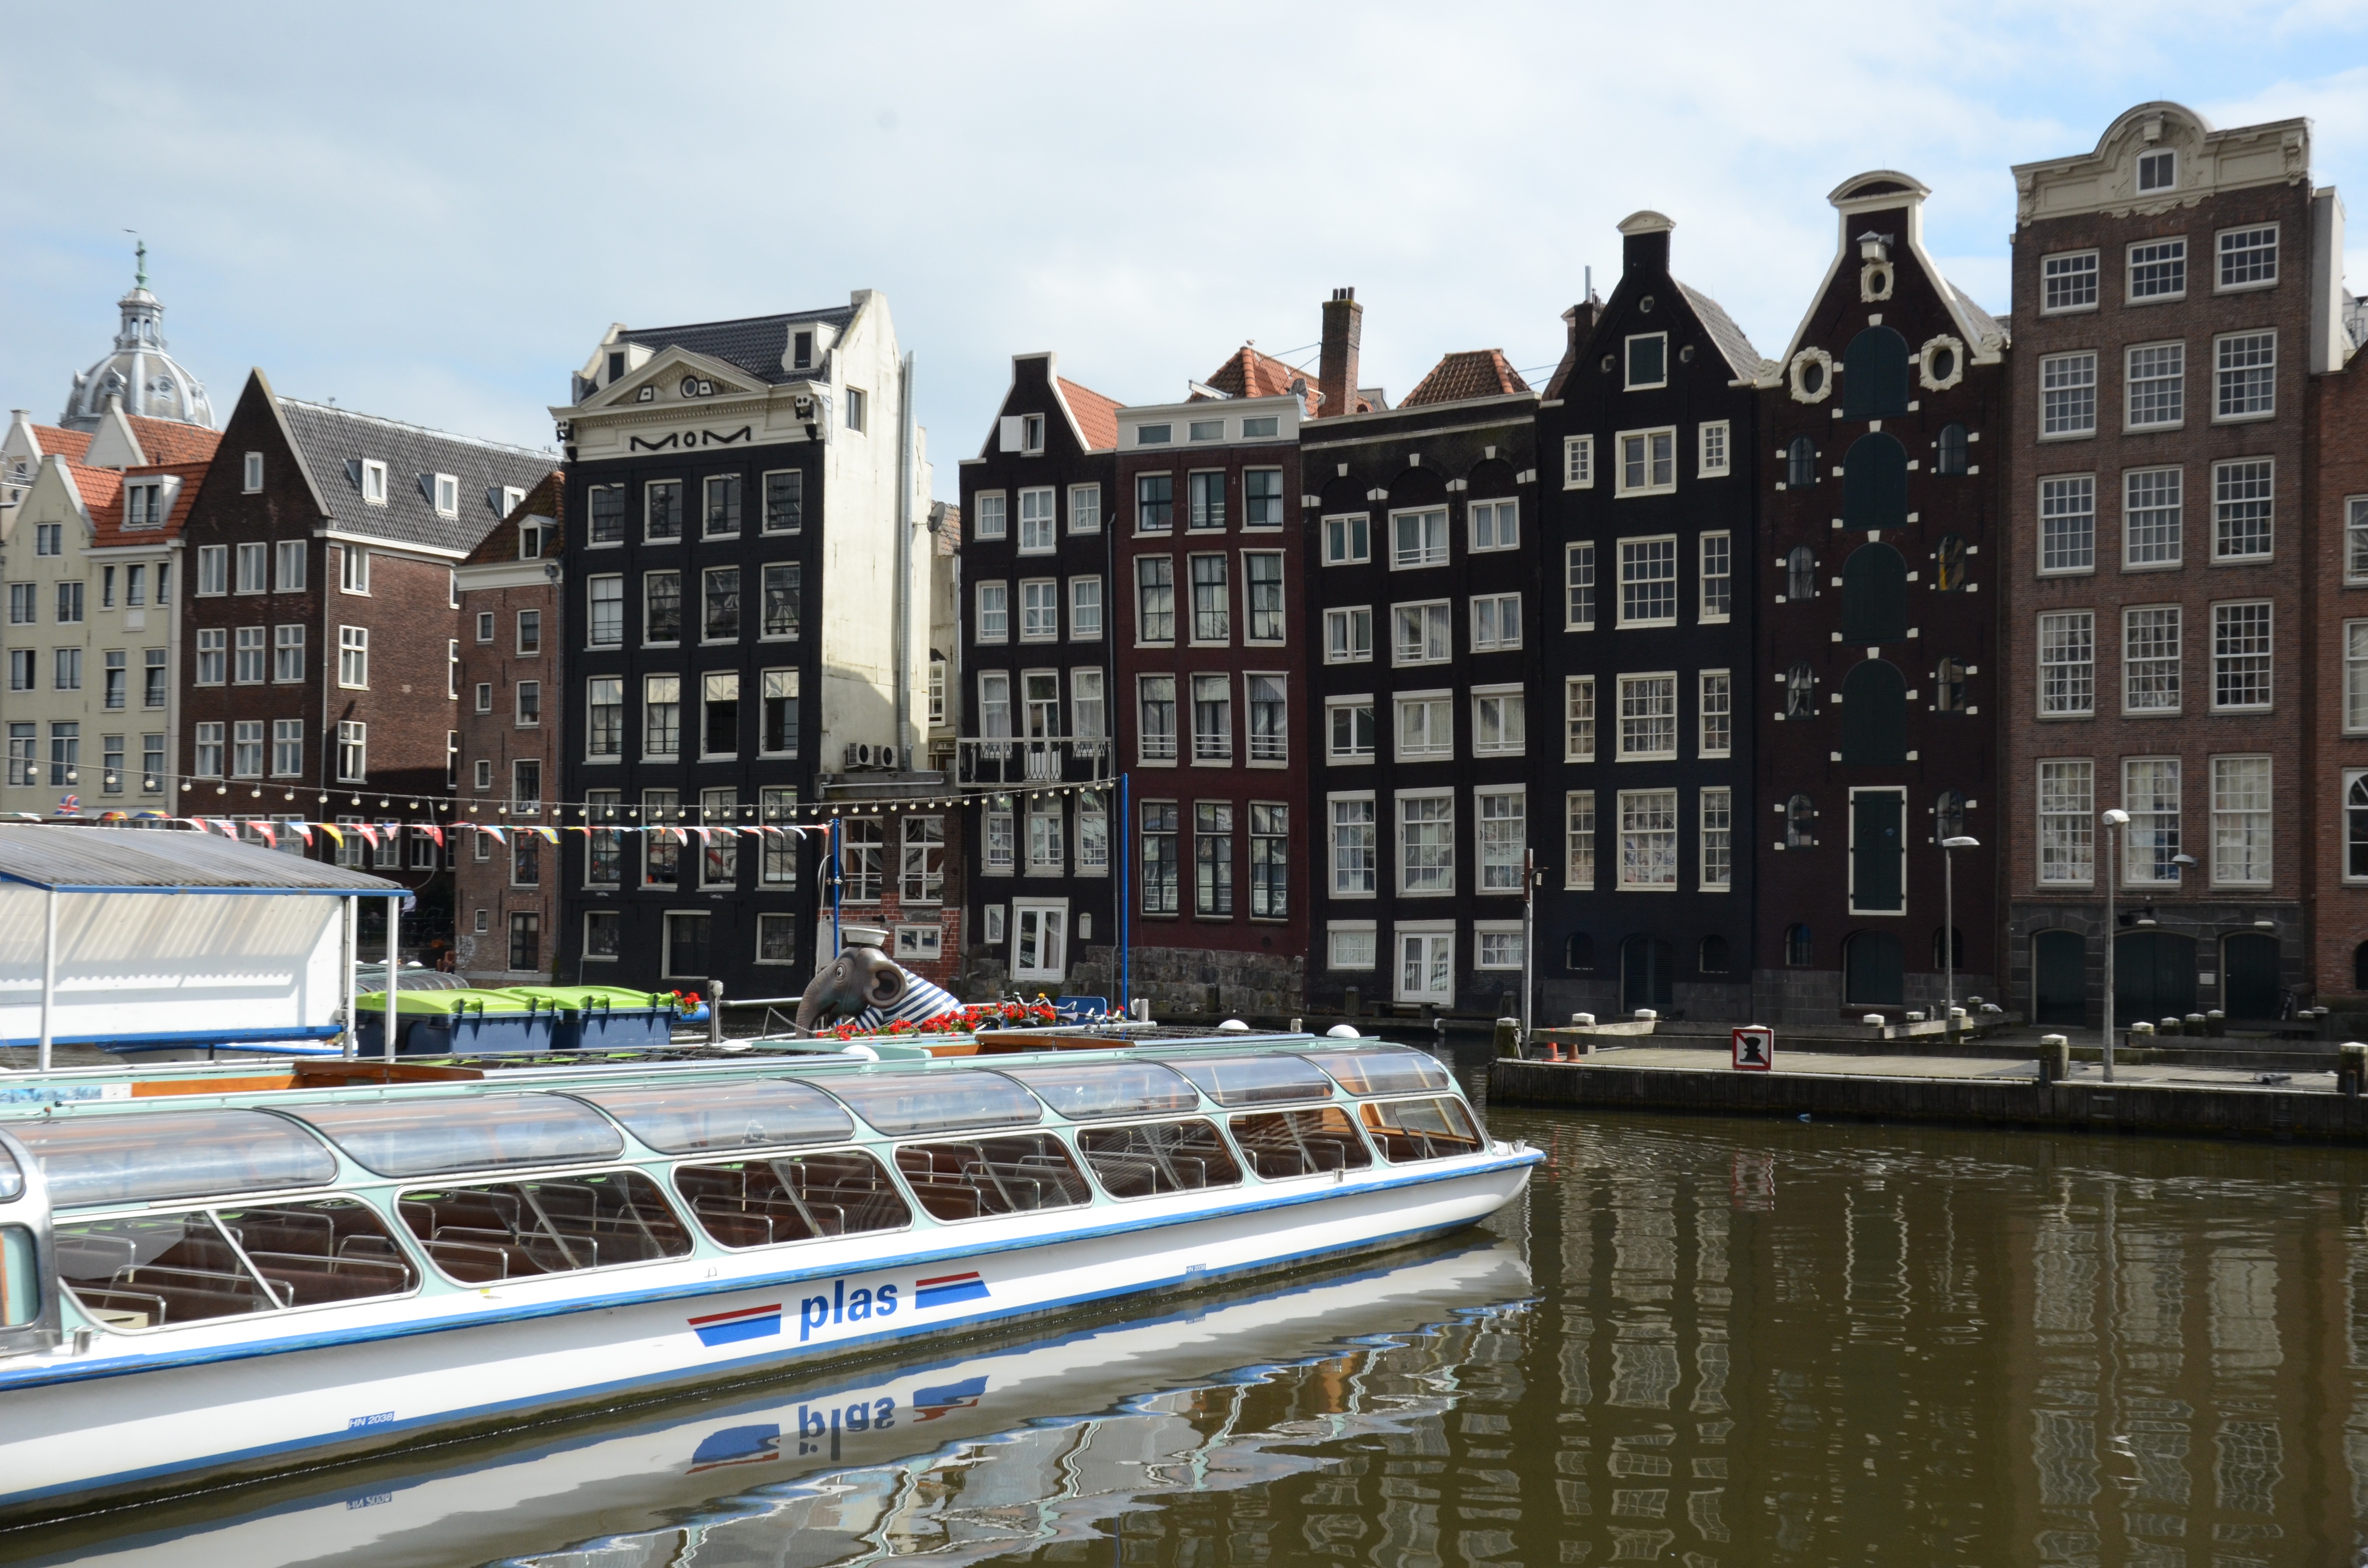
dock, boat, river, canal, cityscape, downtown, travel, transport, europe, vehicle, tourism, trip, waterway, public transport, amsterdam, netherlands, boats, channel, watercraft, channels, tours